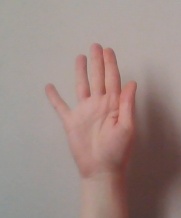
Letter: sheen